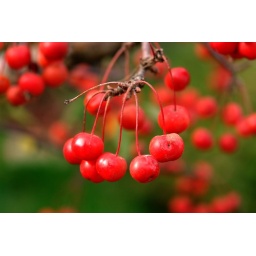
From the tree in the backyard. They turn this kind of translucent red in the fall.